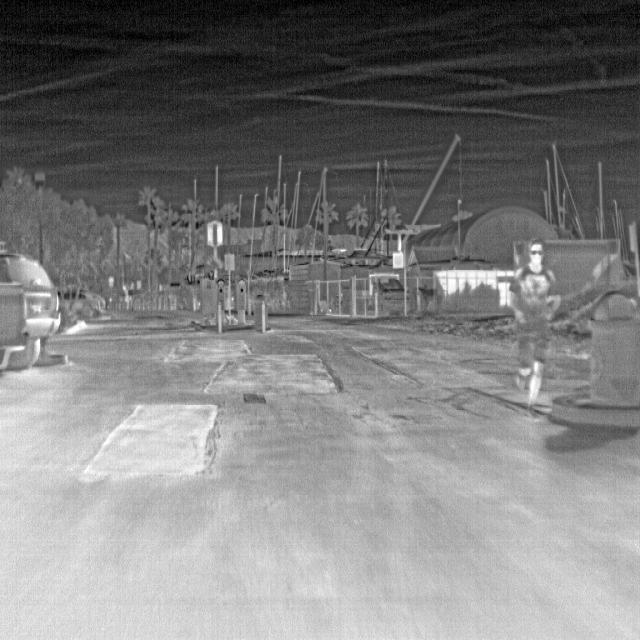
Detected objects:
label: person